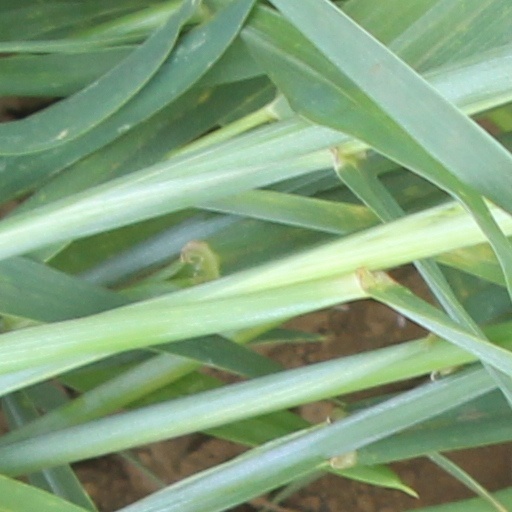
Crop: wheat